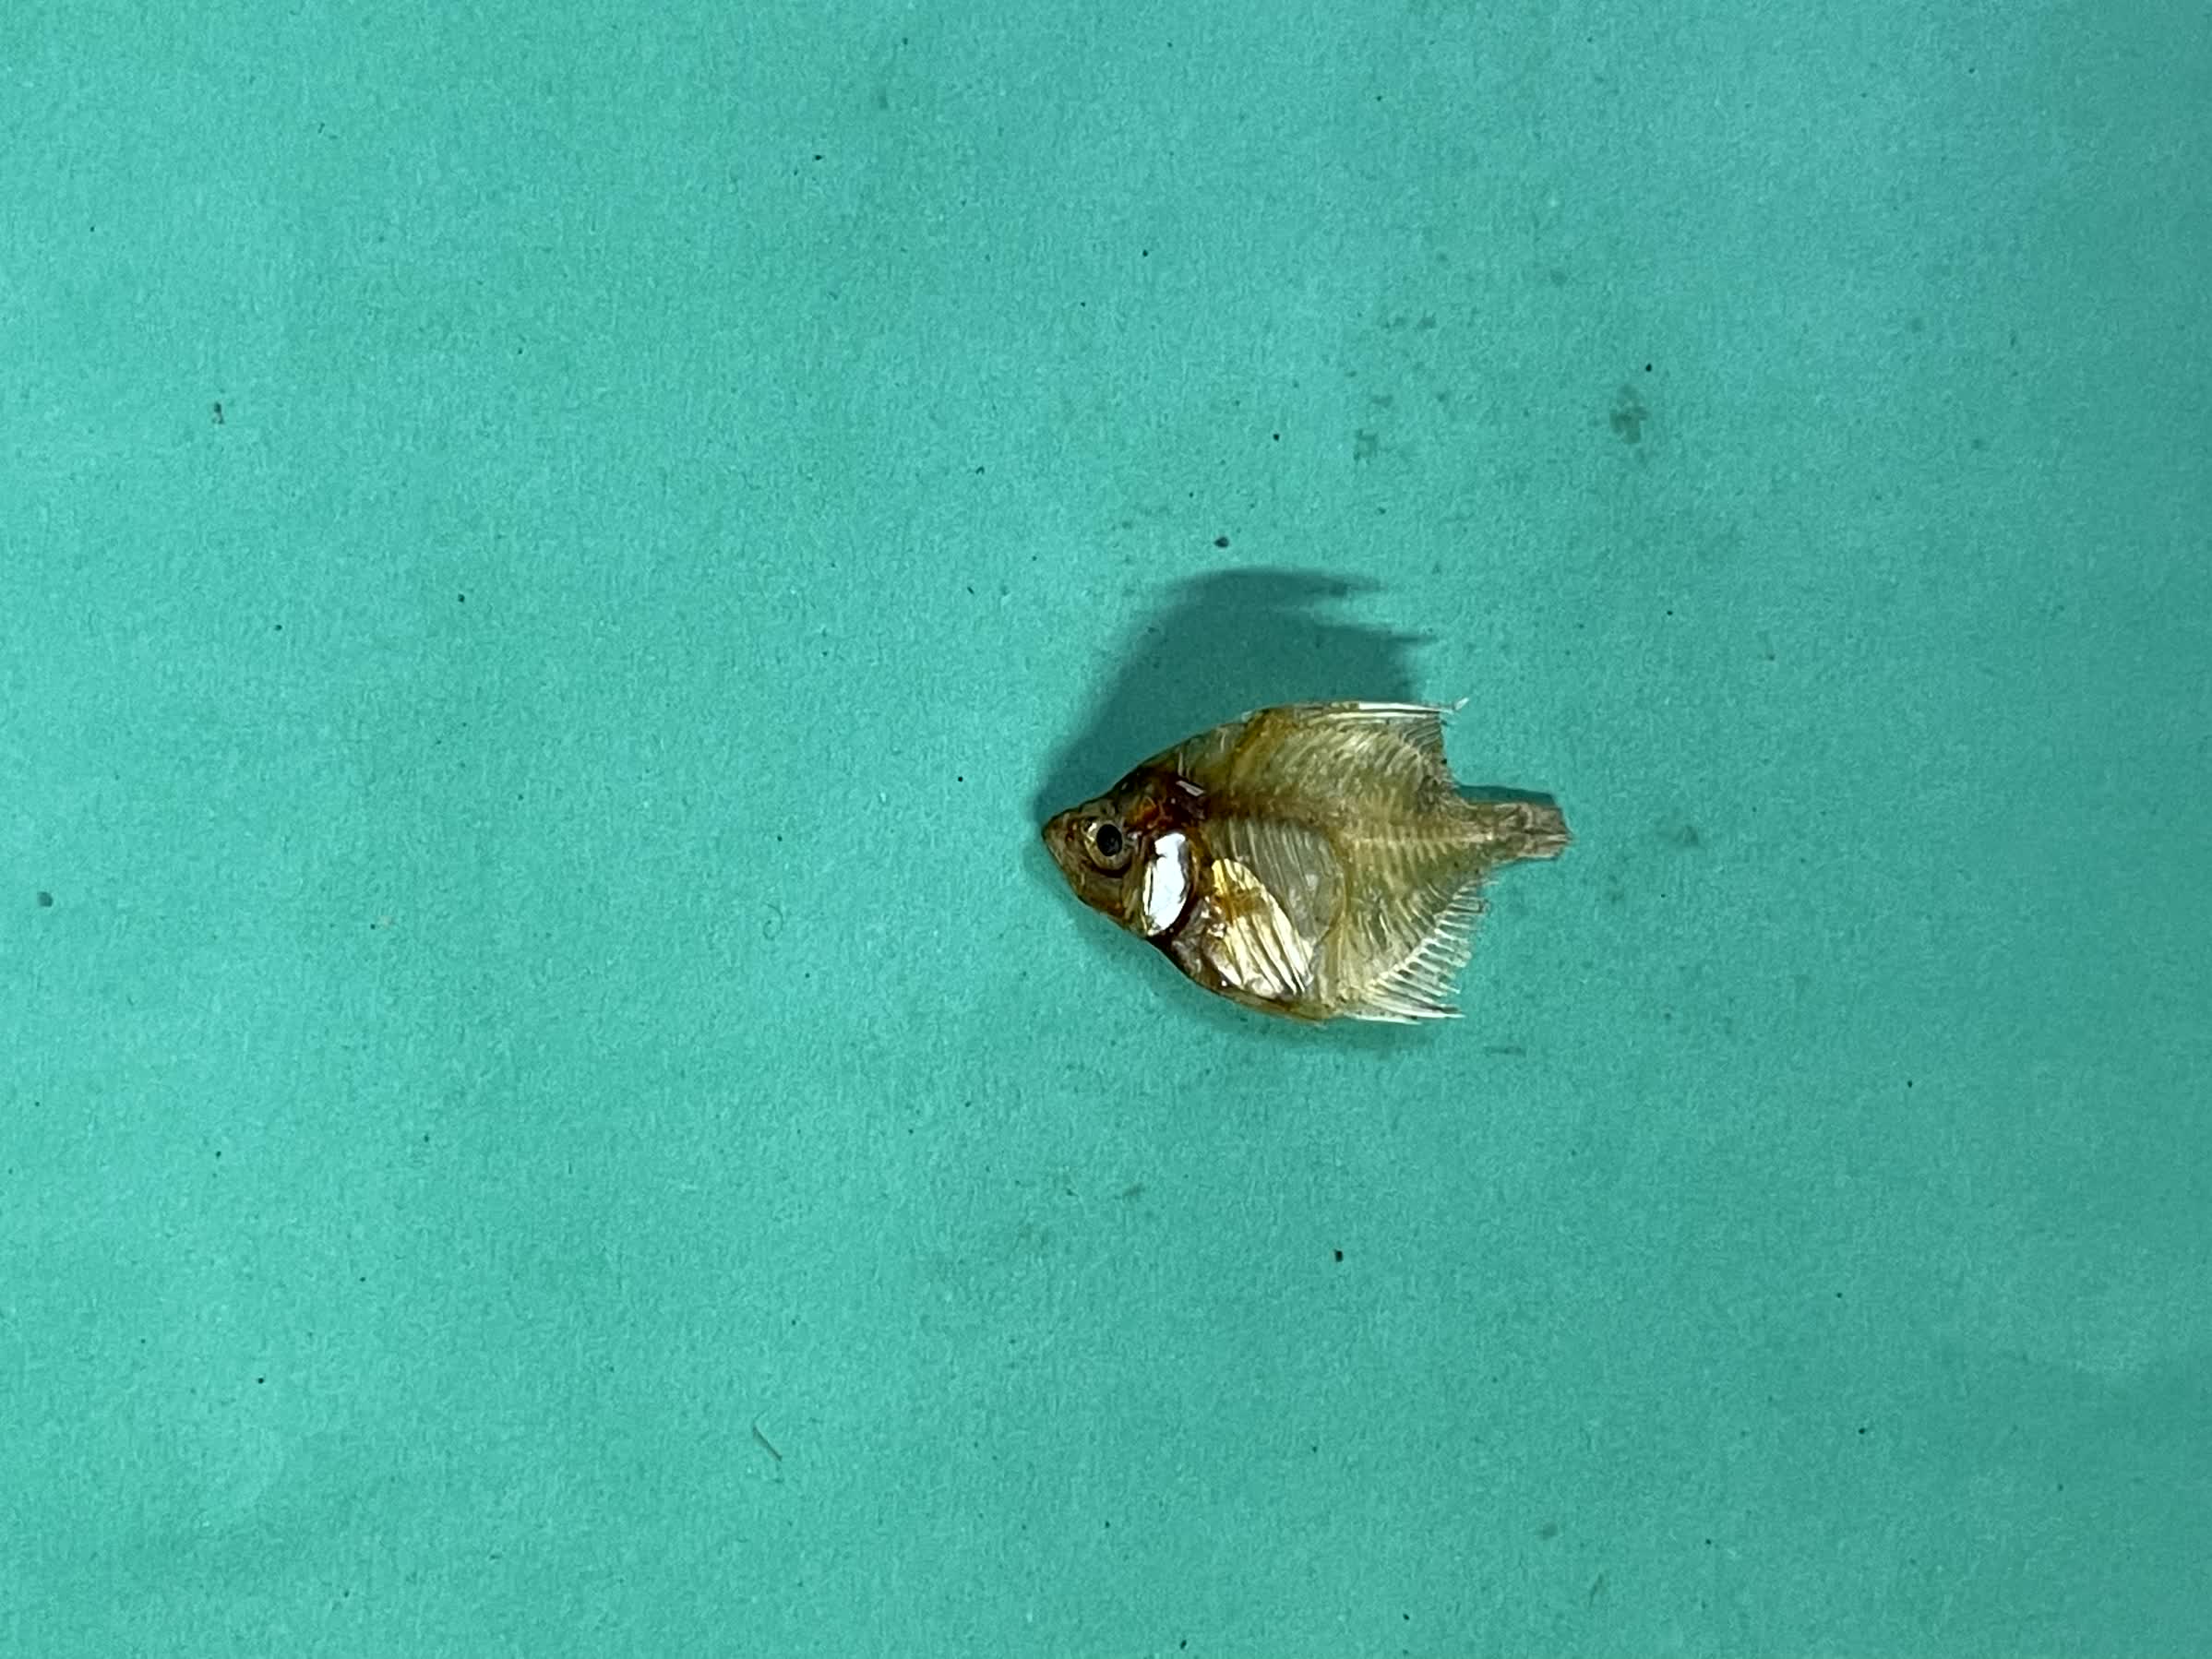
Species: Chanda